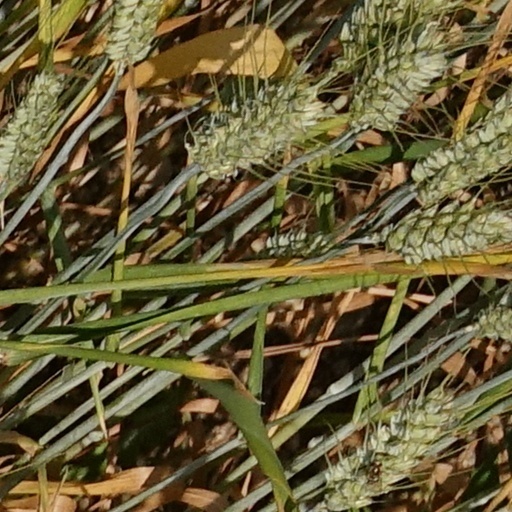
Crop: wheat